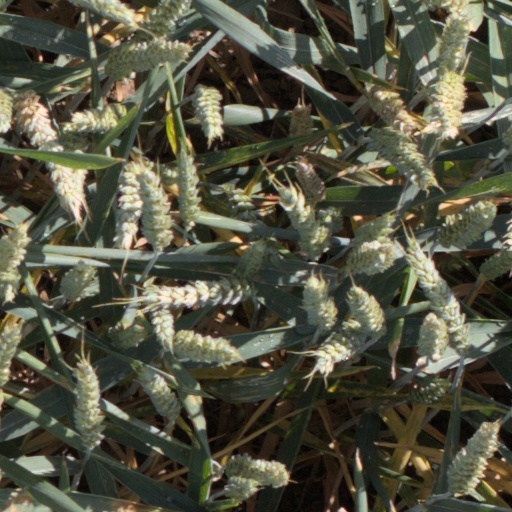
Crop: wheat